American Chamber of Commerce in the People's Republic of China

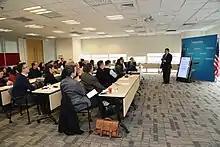
Conference room at AmCham Beijing.

AmCham China is the only officially recognized chamber of commerce representing American businesses in mainland China. AmCham China has more than 50 industry- and issue-specific Committees. These working groups serve as a platform for the American business community and other organizations in China to foster understanding, share information, pursue common interests, promote trade and investment, and strengthen cooperation.